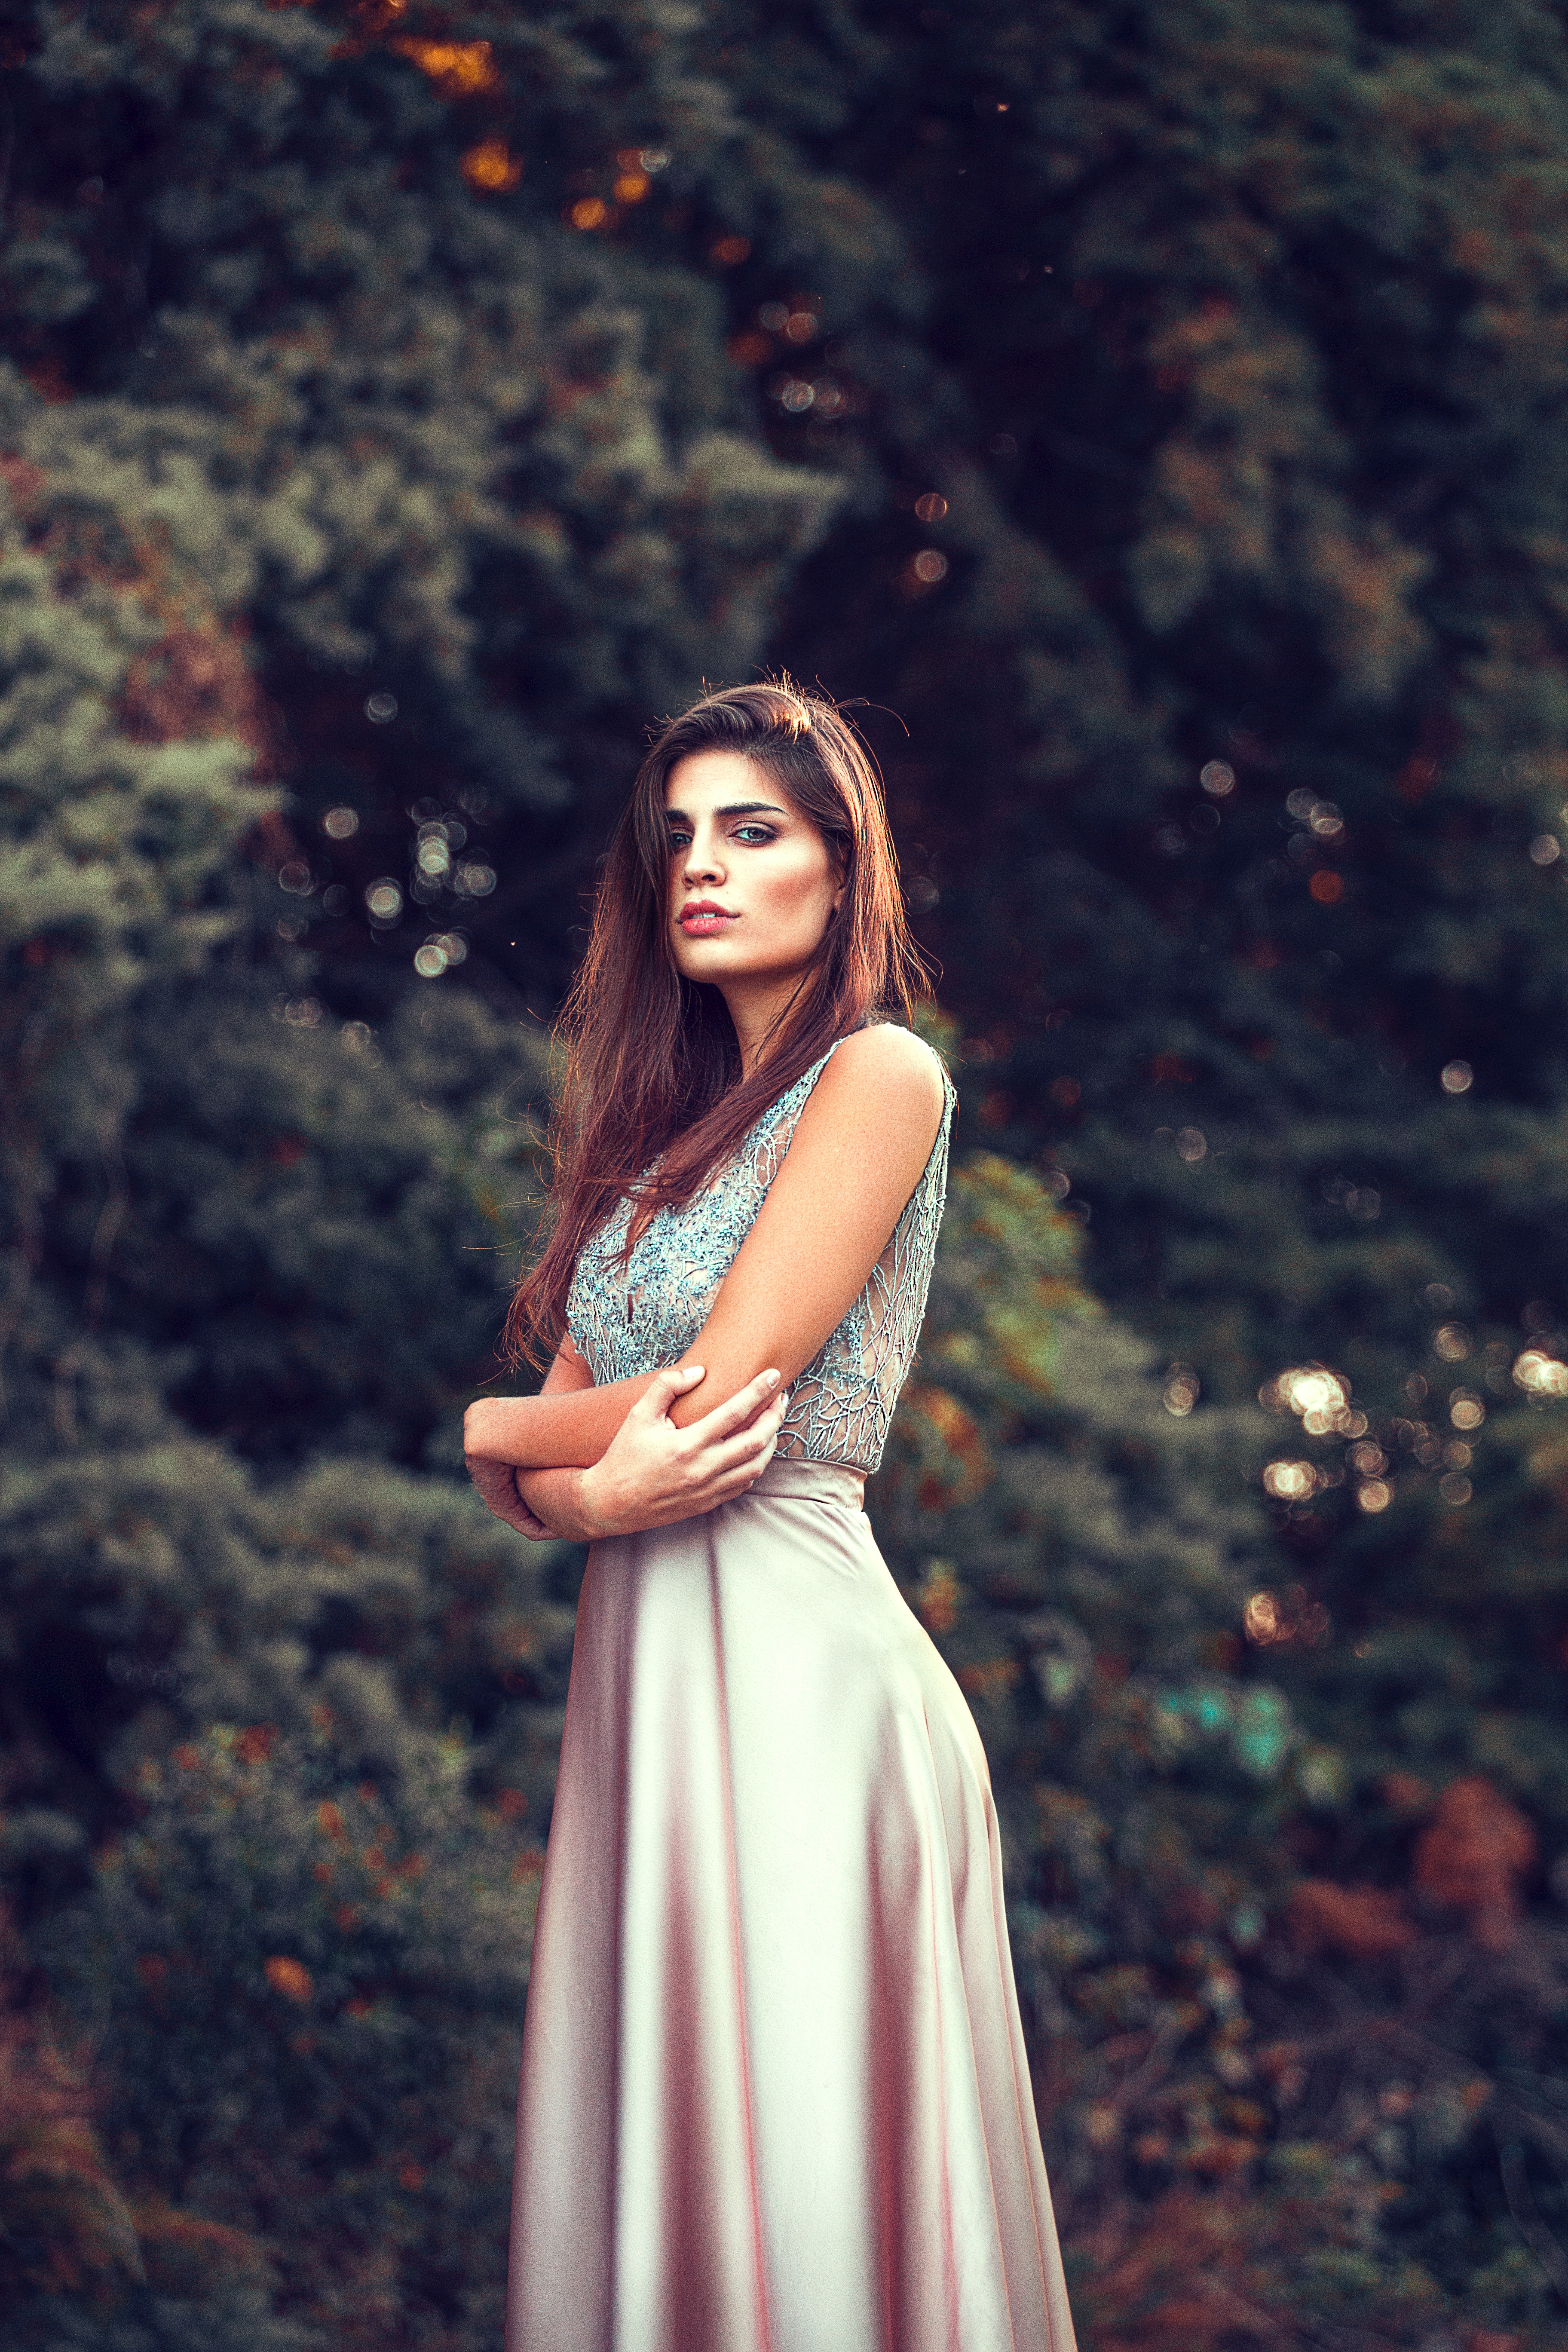
woman, hair, shoulder, arm, plant, People in nature, flash photography, neck, fashion, dress, waist, standing, happy, sunlight, street fashion, day dress, wood, fawn, tree, grass, gown, eyewear, fashion design, black hair, landscape, formal wear, red hair, forest, long hair, electric blue, magenta, blond, brown hair, lens flare, fashion model, human leg, jewellery, bridal party dress, peach, woodland, pattern, wilderness, vintage clothing, cocktail dress, haute couture, backlighting, portrait photography, hair coloring, sitting, evening, wildflower, portrait, photo shoot